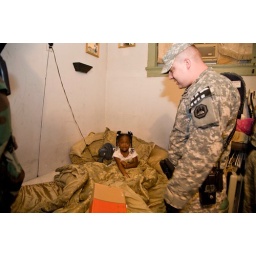
Child in pot filled room in boarding house